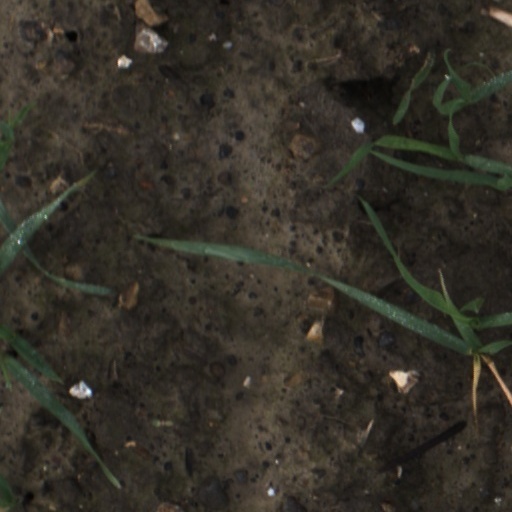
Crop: wheat